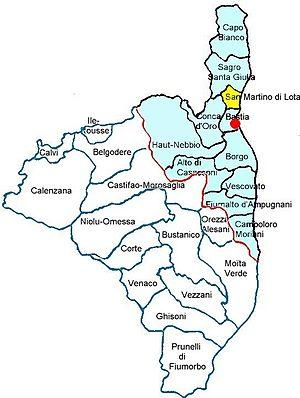
Localisation du canton de San-Martino-di-Lota, Capicorsu, Haute-Corse
Le canton de San-Martino-di-Lota est une ancienne division administrative française, située dans le département de la Haute-Corse et la collectivité territoriale de Corse.